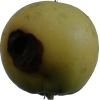
Label: Apple 13